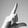
ASL letter: L